Bakhchysarai Palace

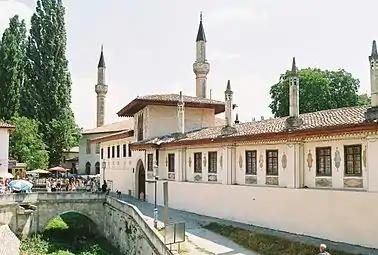
Bakhchysarai Palace

The Khan's Palace or Hansaray is located in the town of Bakhchysarai, Crimea. It was built in the 16th century and became home to a succession of Crimean Khans. The walled enclosure contains a mosque, a harem, a cemetery, living quarters and gardens. The palace interior has been decorated to appear lived in and reflects the traditional 16th-century Crimean Tatar style. It is one of the best known Muslim palaces found in Europe, alongside the Sultan palaces of Istanbul and the Alhambra in Spain.